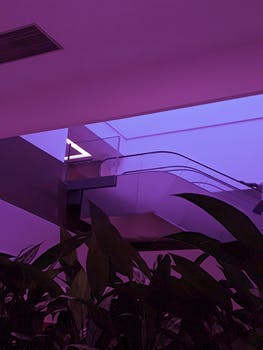
Label: No Watermark